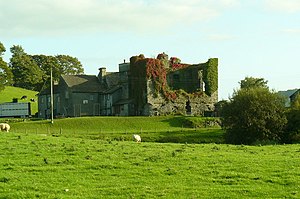
Borge og slotte i England / Cumbria
Denne liste over borge og slotte i England er ikke en liste over alle bygninger og steder, hvor ordet ”castle” indgår i navnet eller en liste over bygninger, som er en borg i middelalderlig henseende. Det er heller ikke en liste over alle borge og slotte, der nogensinde er bygget i England: Mange er forsvundet sporløst, men er hovedsageligt en liste over bygninger og ruiner. De bygninger, som er bevaret, er alle blevet ændret i løbet af historien.